La fille mal gardée

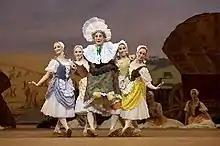
Will Tuckett as the Widow Simone with members of the "corps de ballet" in the "Clog Dance" from the Royal Ballet's production of Ashton's "La fille mal gardée", London, 2006

To inspire Lanchbery to write music for the "Clog Dance", Ashton took the composer to a performance of Lancashire clog dancers. This dance is performed in the ballet by Lise's mother, the Widow Simone. Lanchbery decided to use the leitmotif for the Widow Simone from Hertel's score. Ashton fashioned a humorous number from this music for Simone and four ballerinas, at the beginning of which Lise tempts her mother with a pair of clogs; she puts them on and whirls into one of Ashton's most celebrated numbers, which also features the dancers using the clogs to perform (on their toes).